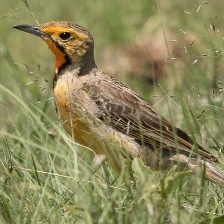
Species: CAPE LONGCLAW
Scientific name: MACRONYX CAPENSIS